Christmas in Italy

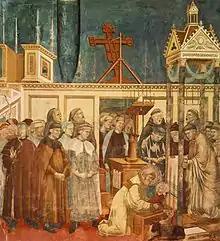
"St. Francis at Greccio" by Giotto, 1295

Starting from 16 December and until Christmas Eve, the Christmas novena is recited in the Catholic Church.